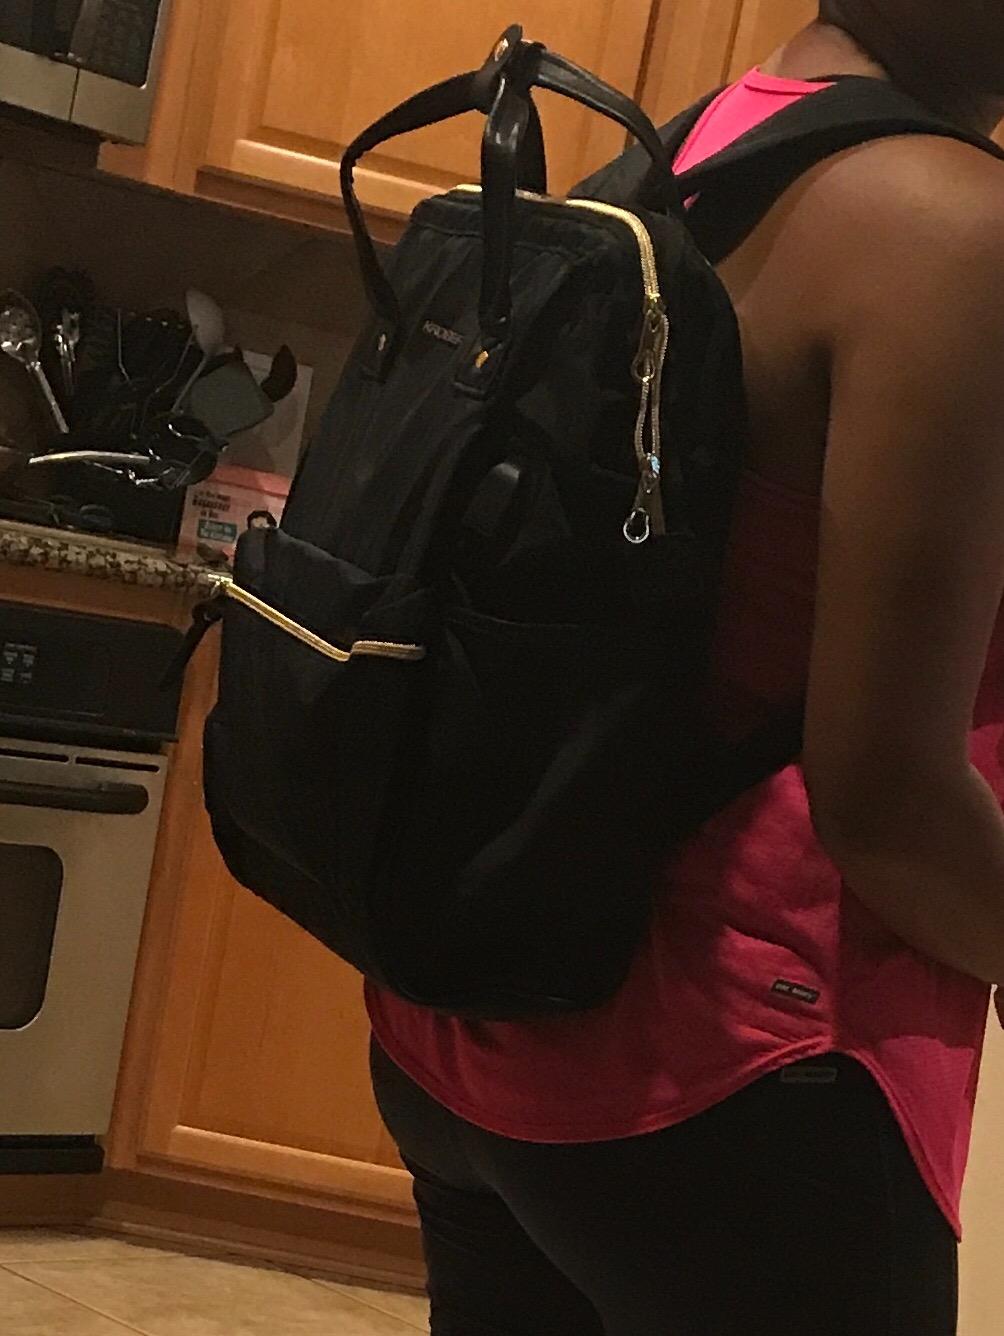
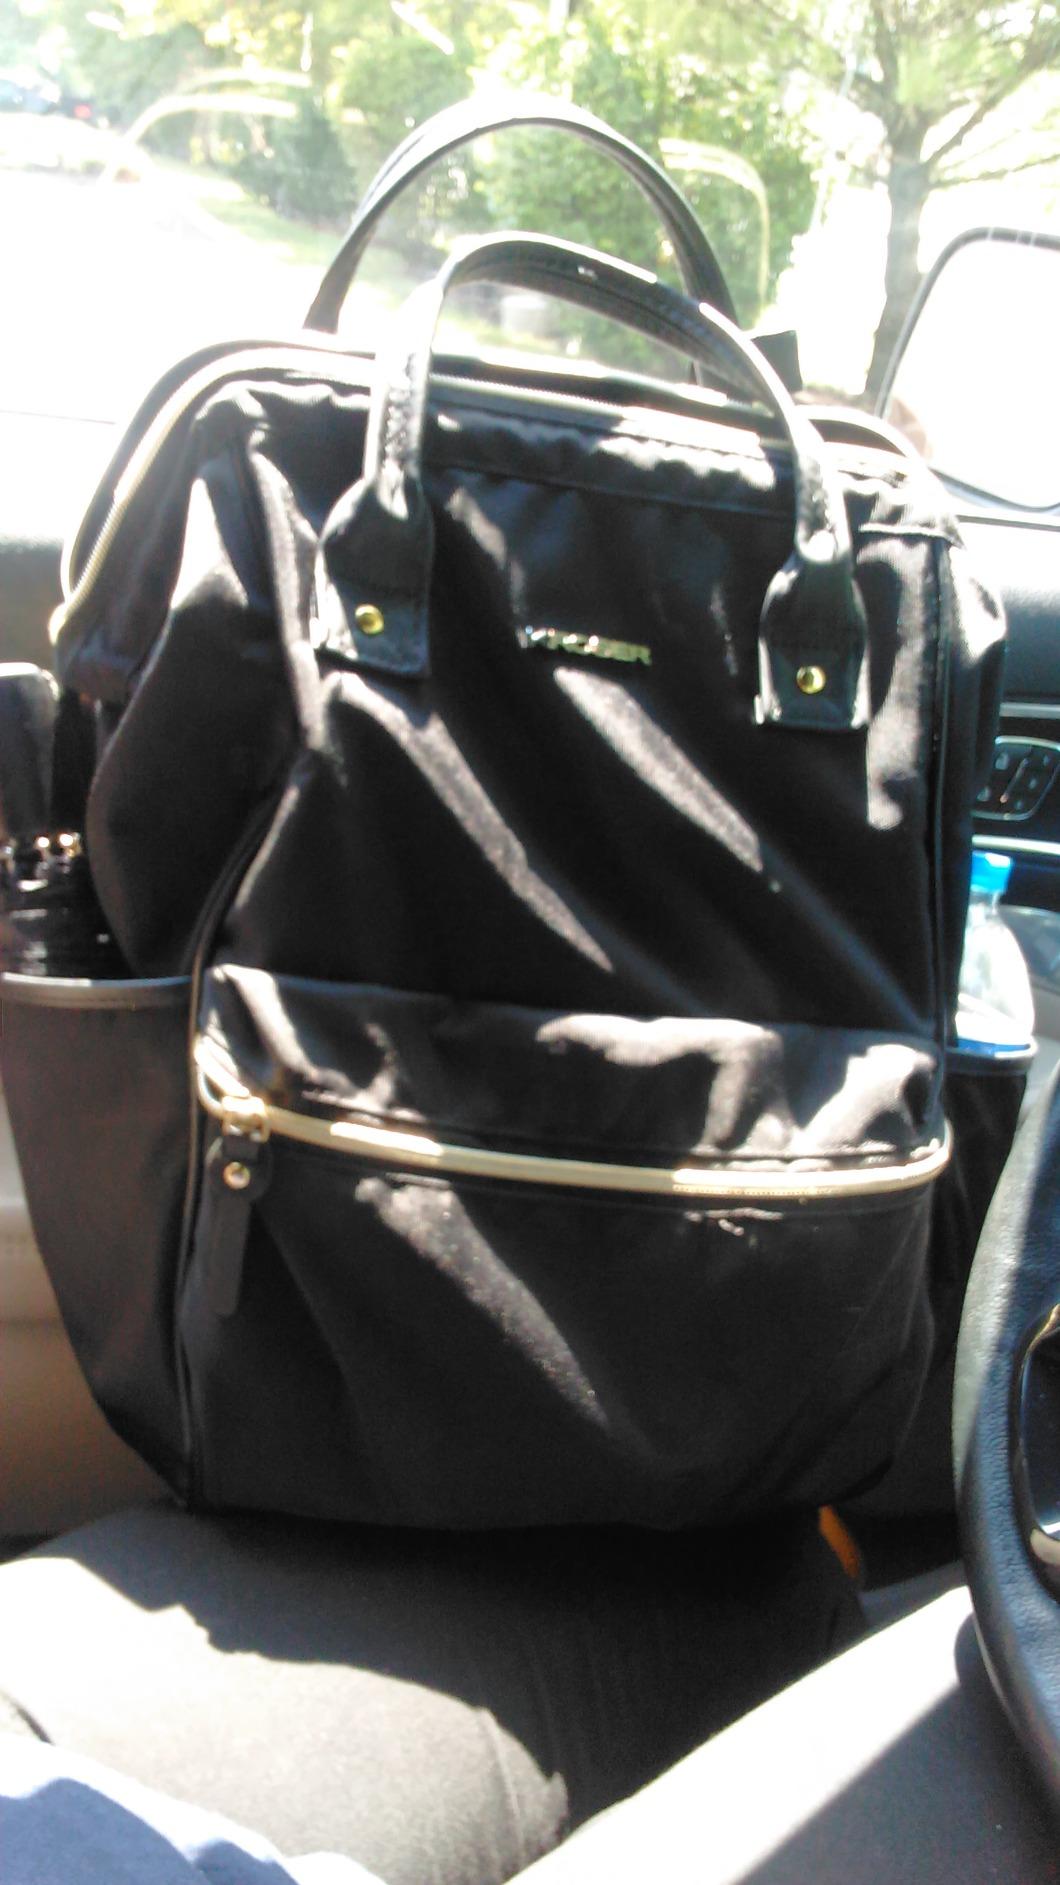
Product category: bag
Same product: yes